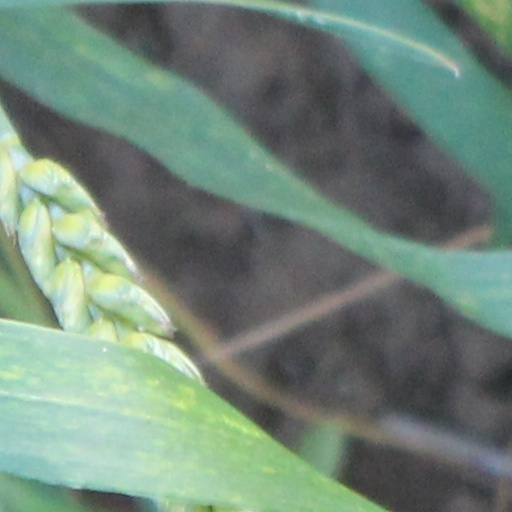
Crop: wheat